Clausiliidae

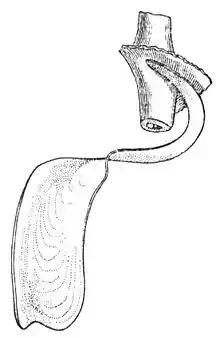
The clausilium of "Clausilia dubia"

Clausiliids are also very unusual among pulmonate gastropods in that most of them have a "door" or clausilium. The clausilium is not the same thing as an operculum, which does not exist at all in most pulmonate gastropods.